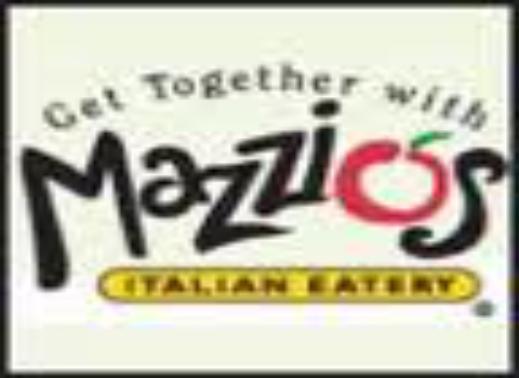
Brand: Mazzio's
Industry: Food